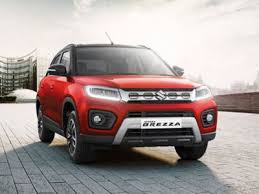
Vehicle type: Cars